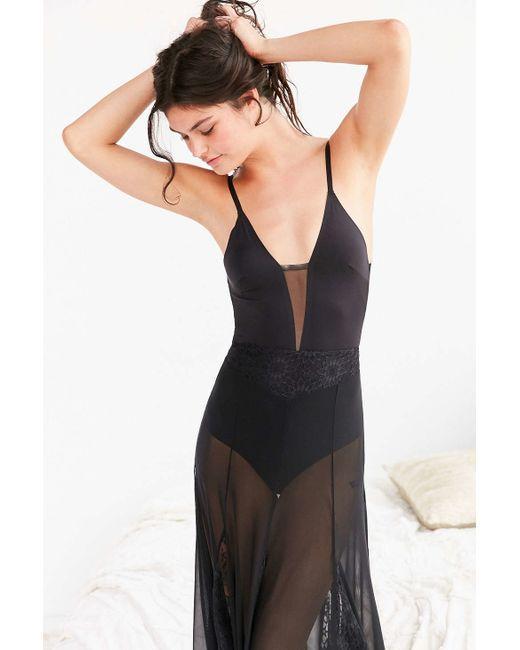
Net Design stilvolles schwarzes Kleid für Frauen